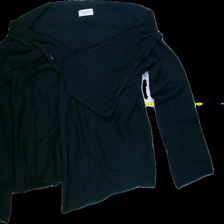
View: front
Type: Cardigan
Category: Ladies
Brand: Hunkydory
Colors: Blue
Material: 100%cotton
Pattern: Plain
Cut: Regular
Size: M
Season: All
Trend: No trend
Stains: Yes
Price range: <50
Recommended usage: Export